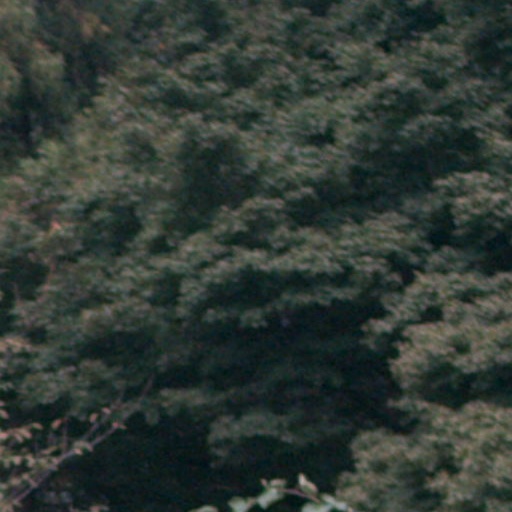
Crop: cassava